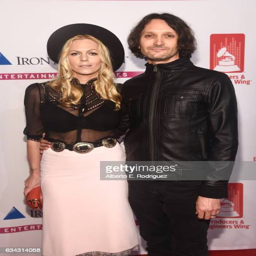
musical artist and person attend event honoring artist